Benefits Street

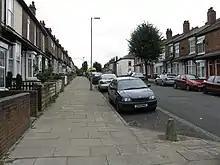
James Turner Street, seen here in 2008, is the setting for "Benefits Street"

James Turner Street is a residential street of Victorian terraced houses in the Winson Green area of Birmingham. The street is in the city's Soho Ward, part of the Ladywood constituency, and has a B18 postcode.